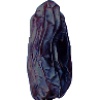
Label: Dates 1